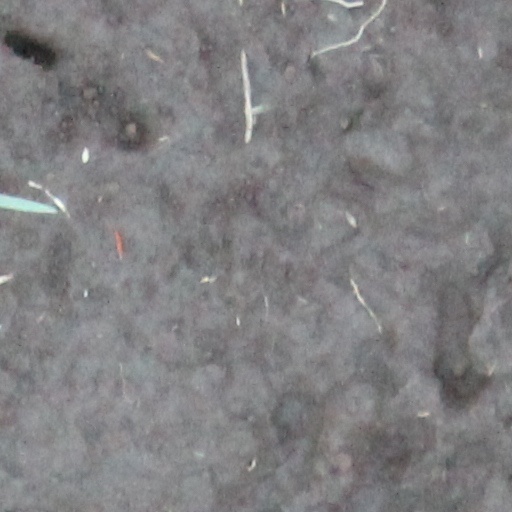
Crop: wheat